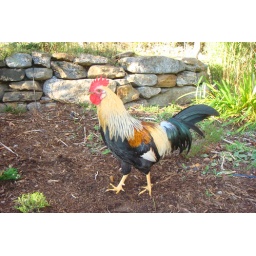
I planted a dozen heather plants today, and Keikur and the rest of the chickens came over to keep me company.